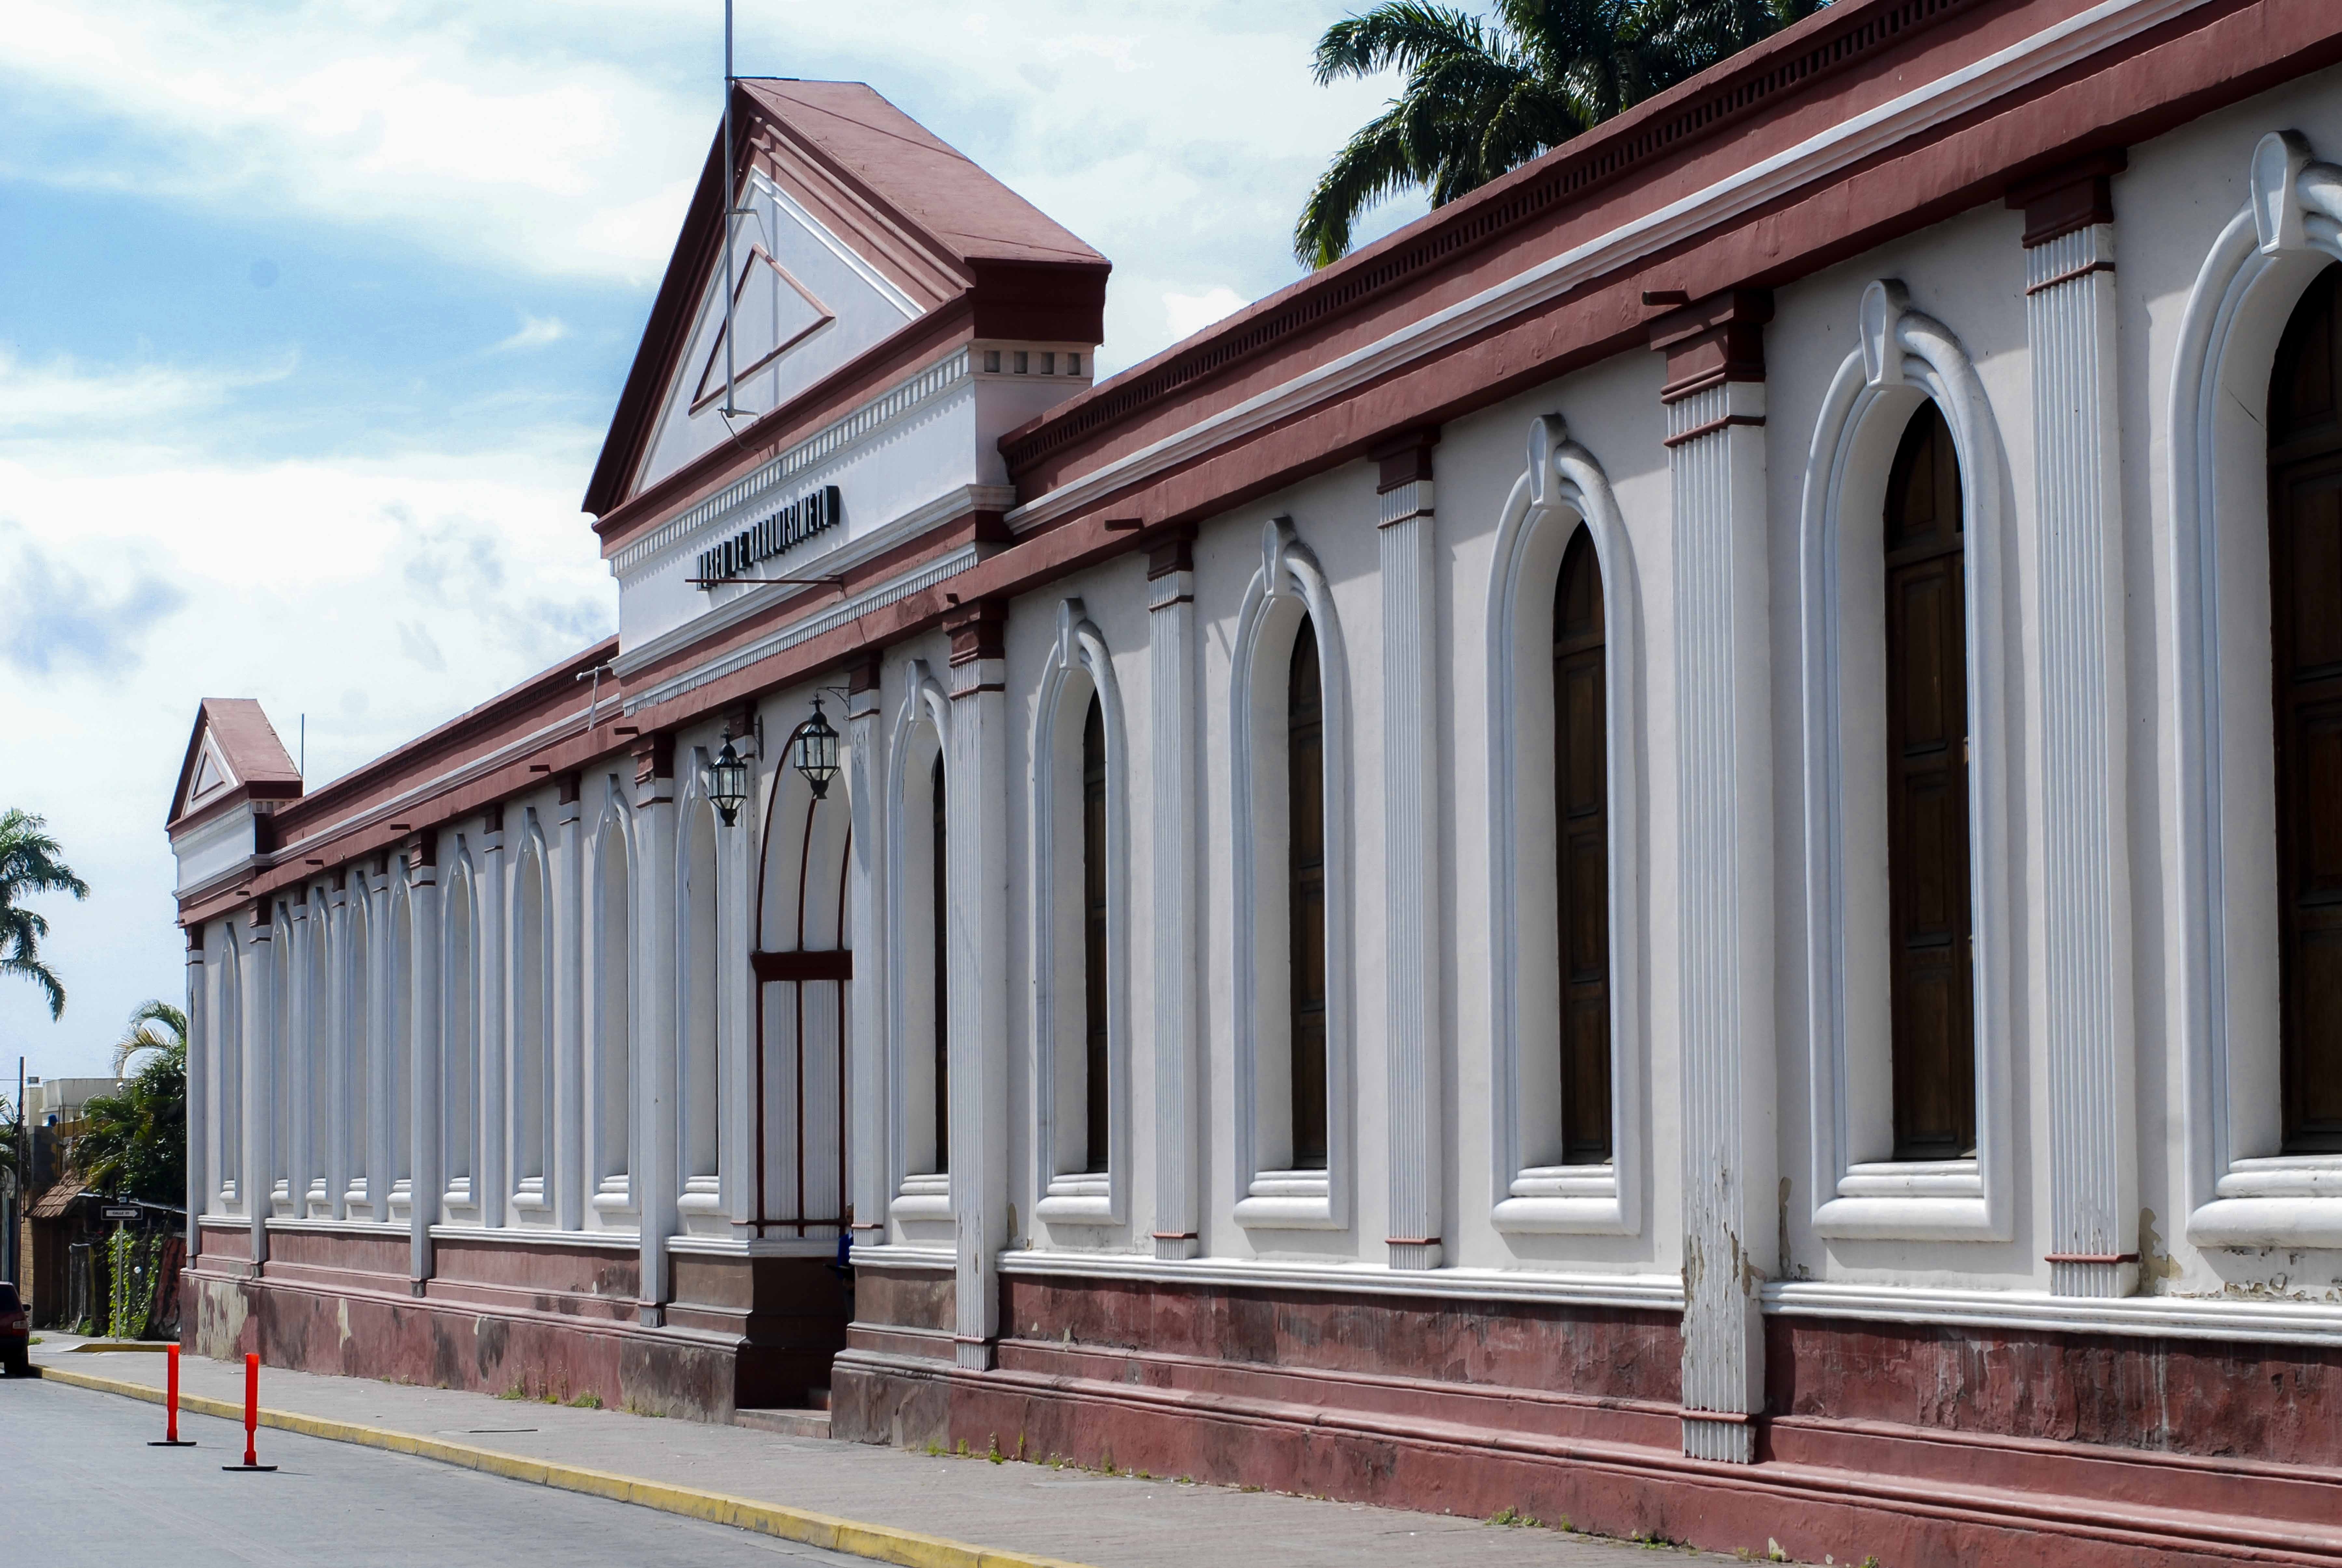
architecture, structure, building, museum, landmark, facade, tourism, tourist attraction, exhibition